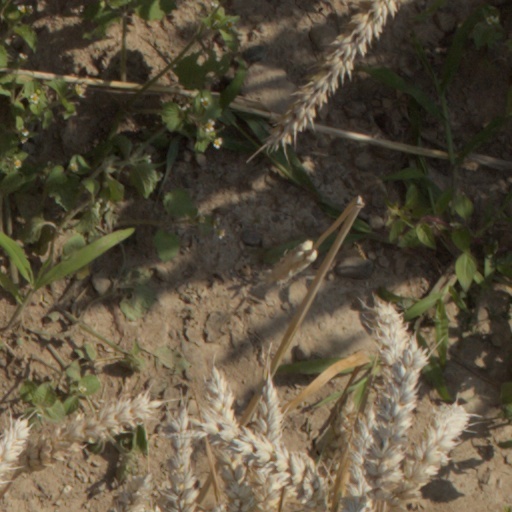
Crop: wheat